1.1-inch/75-caliber gun

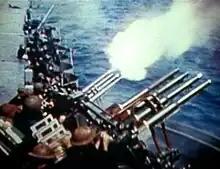
1.1" mounts firing aboard , May 1942. During the battle of Midway.

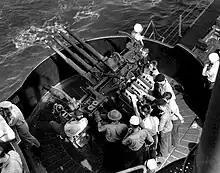
1.1" mount aboard , 1942.

Before the Japanese struck Pearl Harbor on 7 December, five 1.1–inch quad mounts had been sent to the Cavite Navy Yard, in the Philippines, for fitting to the cruiser of the Asiatic Fleet. Four were mounted on "Houston" and the fifth was a spare. To the surprise of most at Cavite, the one spare left on the dock survived the Japanese bombing. Since the mount was too heavy for the few harbor patrol vessels still stationed in Manila Bay, the fifth spare mount was put on a barge, along with 25,000 rounds of 1.1–inch ammunition, taken to Corregidor and "donated" to the US Army. There is no further record of what happened to the 1.1–inch mount sent to Corregidor.